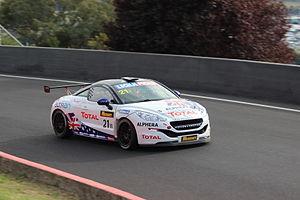
La Peugeot RCZ est un coupé sportif fabriqué par Peugeot. Elle est officiellement présentée au Salon de Francfort 2009. Elle est assemblée chez Magna Steyr en Autriche, du groupe Magna International, à un rythme maximal de 70 véhicules par jour. Les commandes sont possibles depuis le 16 novembre 2009 tandis que les premiers clients ont été livrés le 22 avril 2010. Elle est produite jusqu'à fin septembre 2015 et n'est pas remplacée.
Bruce Jouanny, né le 11 juin 1978, à Paris, est un pilote automobile et animateur de télévision français.